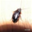
Label: cockroach